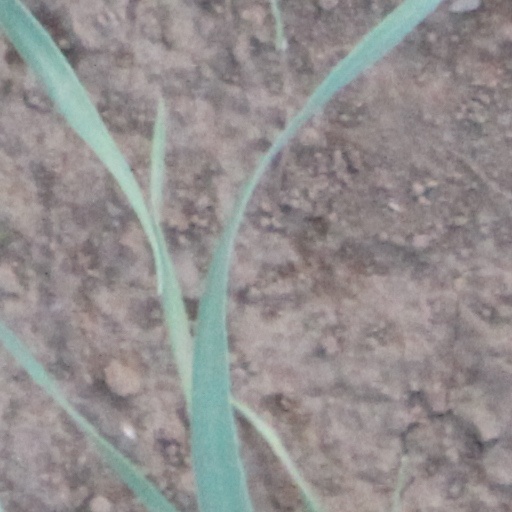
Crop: wheat